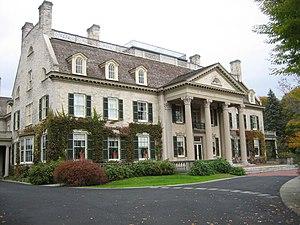
La George Eastman House, située à Rochester aux États-Unis, et ouverte au public en 1949, est le plus ancien musée de photographie du monde et l'un des plus vieux en matière d'archives cinématographiques. À ce titre, il assure également un rôle de premier plan dans la préservation et la conservation des photographies ainsi que dans la formation des conservateurs et archivistes du monde entier. Le musée abrite également un cinéma de 535 places, le Dryden Theatre. Il est installé dans la demeure de George Eastman, fondateur de Eastman Kodak.